Compositional domain

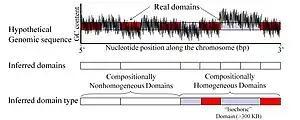
Example of a hypothetical genomic sequence composed of 9 compositionally homogeneous domains used to demonstrate the model. The segmentation algorithm partitioned the sequence and correctly identified 4 domains as compositionally homogeneous domains and 2 compositionally nonhomogeneous domains.

A compositional domain in genetics is a region of DNA with a distinct guanine (G) and cytosine (C) G-C and C-G content (collectively GC content). The homogeneity of compositional domains is compared to that of the chromosome on which they reside. As such, compositional domains can be homogeneous or nonhomogeneous domains. Compositionally homogeneous domains that are sufficiently long (= 300 kb) are termed isochores or isochoric domains.